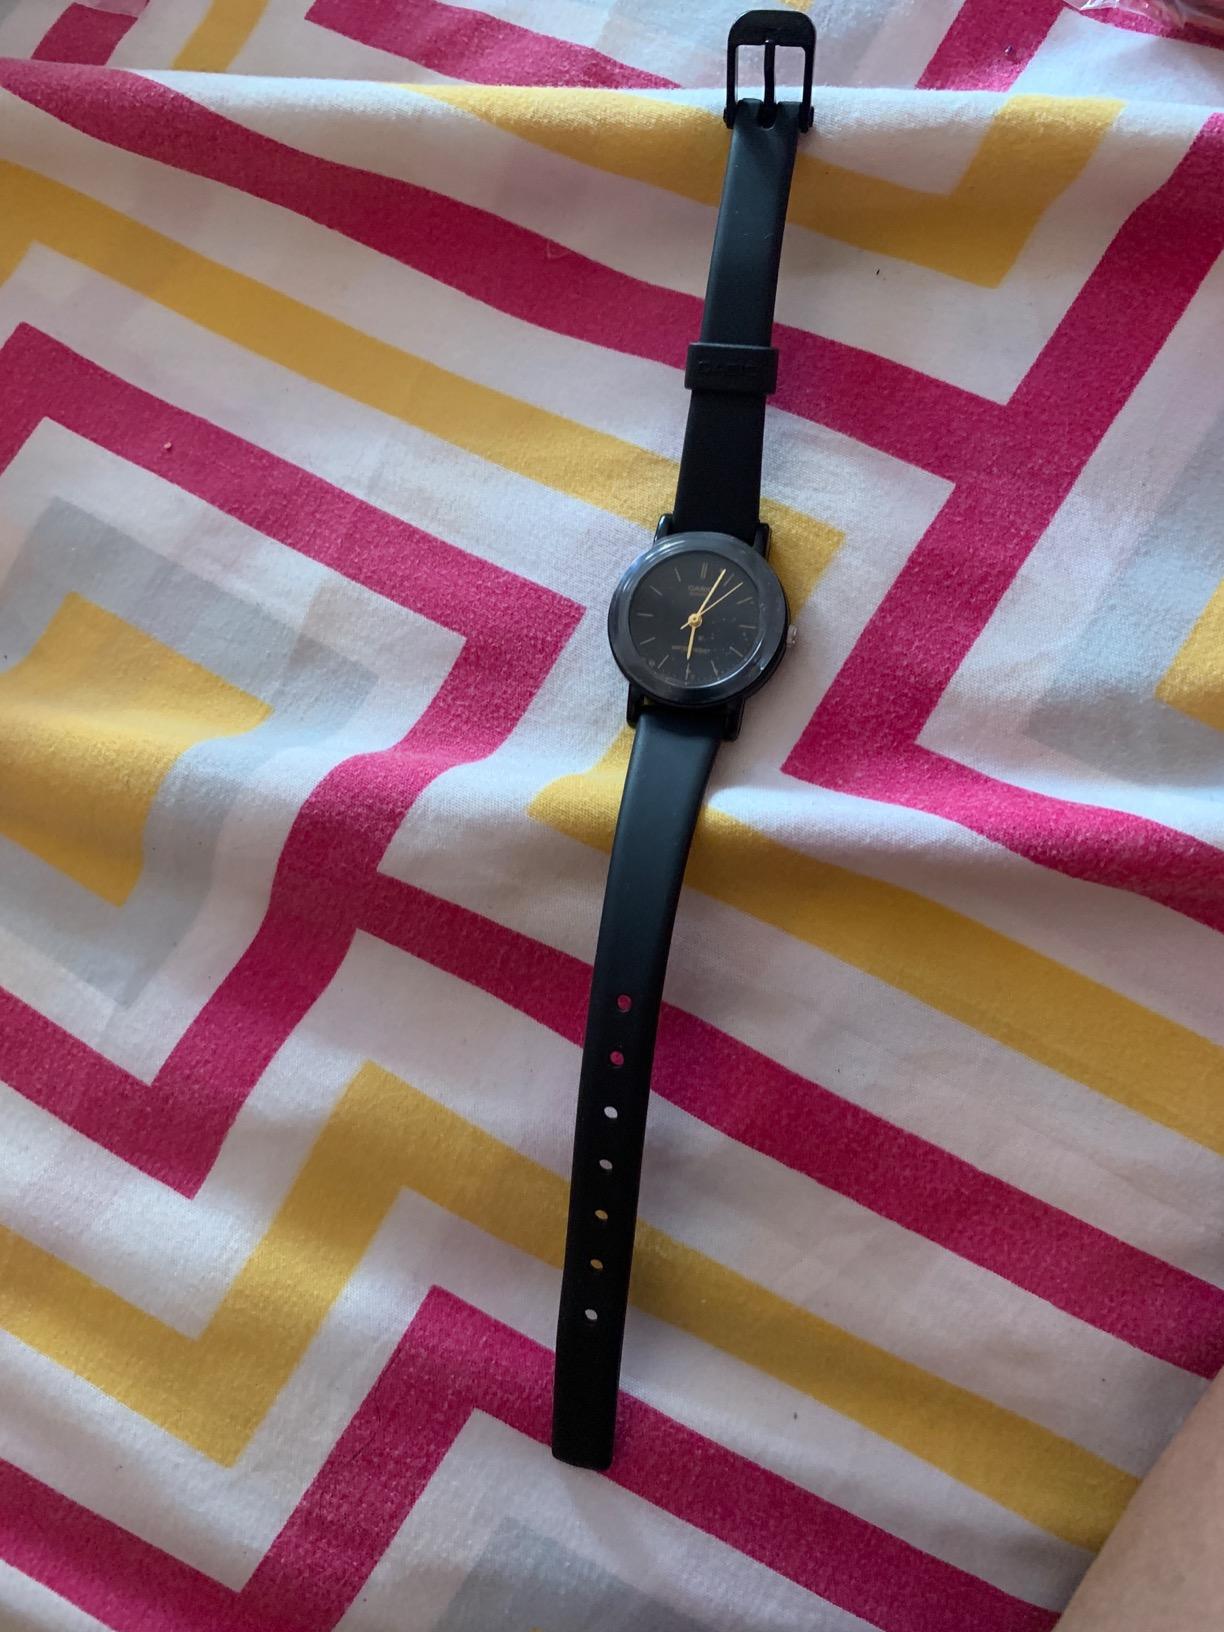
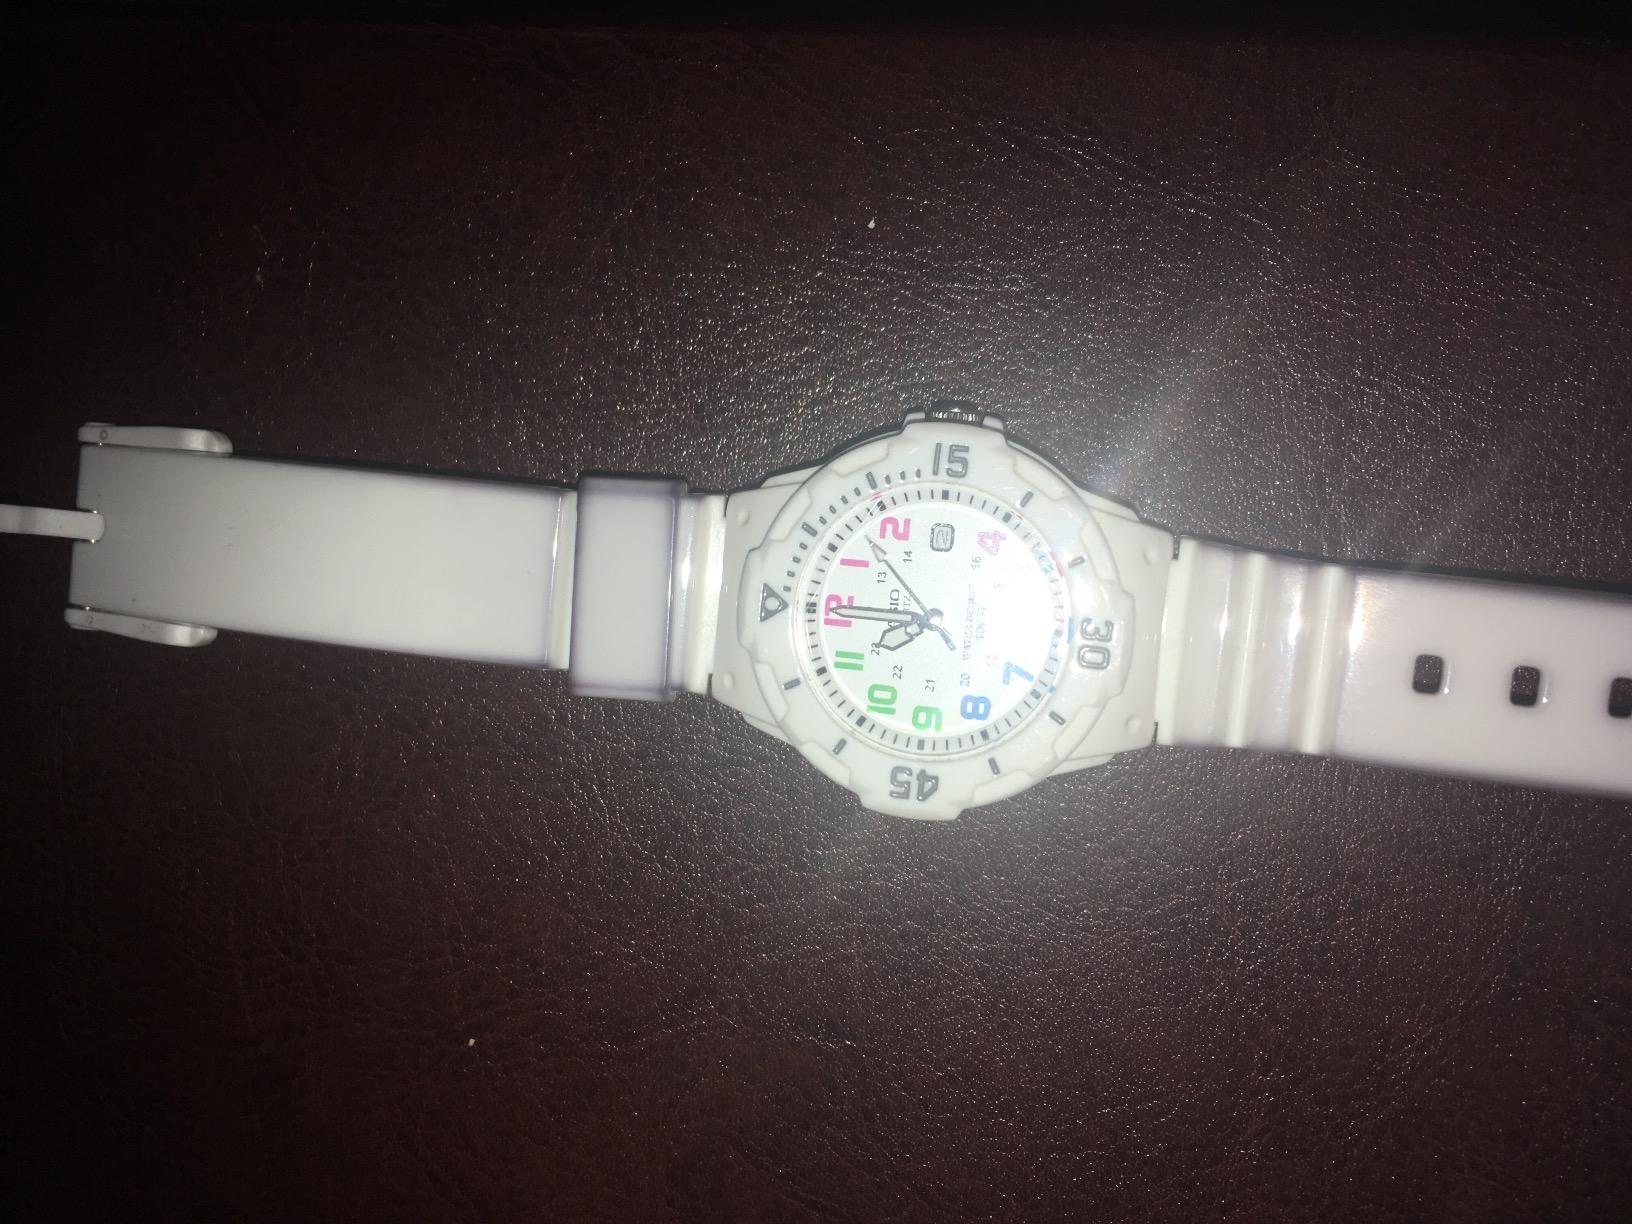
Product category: accessories_watch
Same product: no